Chan Zuckerberg Initiative

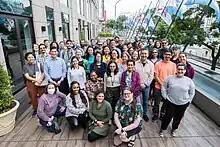
CZI workshop in Buenos Aires, Argentina, to discuss open science in computational biology in Latin America

The Chan Zuckerberg Initiative has also invested in the development and maintenance of open-source scientific software, with a pledge of US$40 million over 3 years for its Essential Open Source Software for Science (EOSS) program. CZI's Open Science program also supports the preprint servers medRxiv and BioRxiv." Grants included support to projects such as ScientificPython and the visualization library matplotlib. Besides directly funding projects, CZI's Open Science division organizes workshops with grantees and stakeholders outside the United States to foster "global participation in open biomedical research".